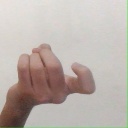
अक्षर: ज